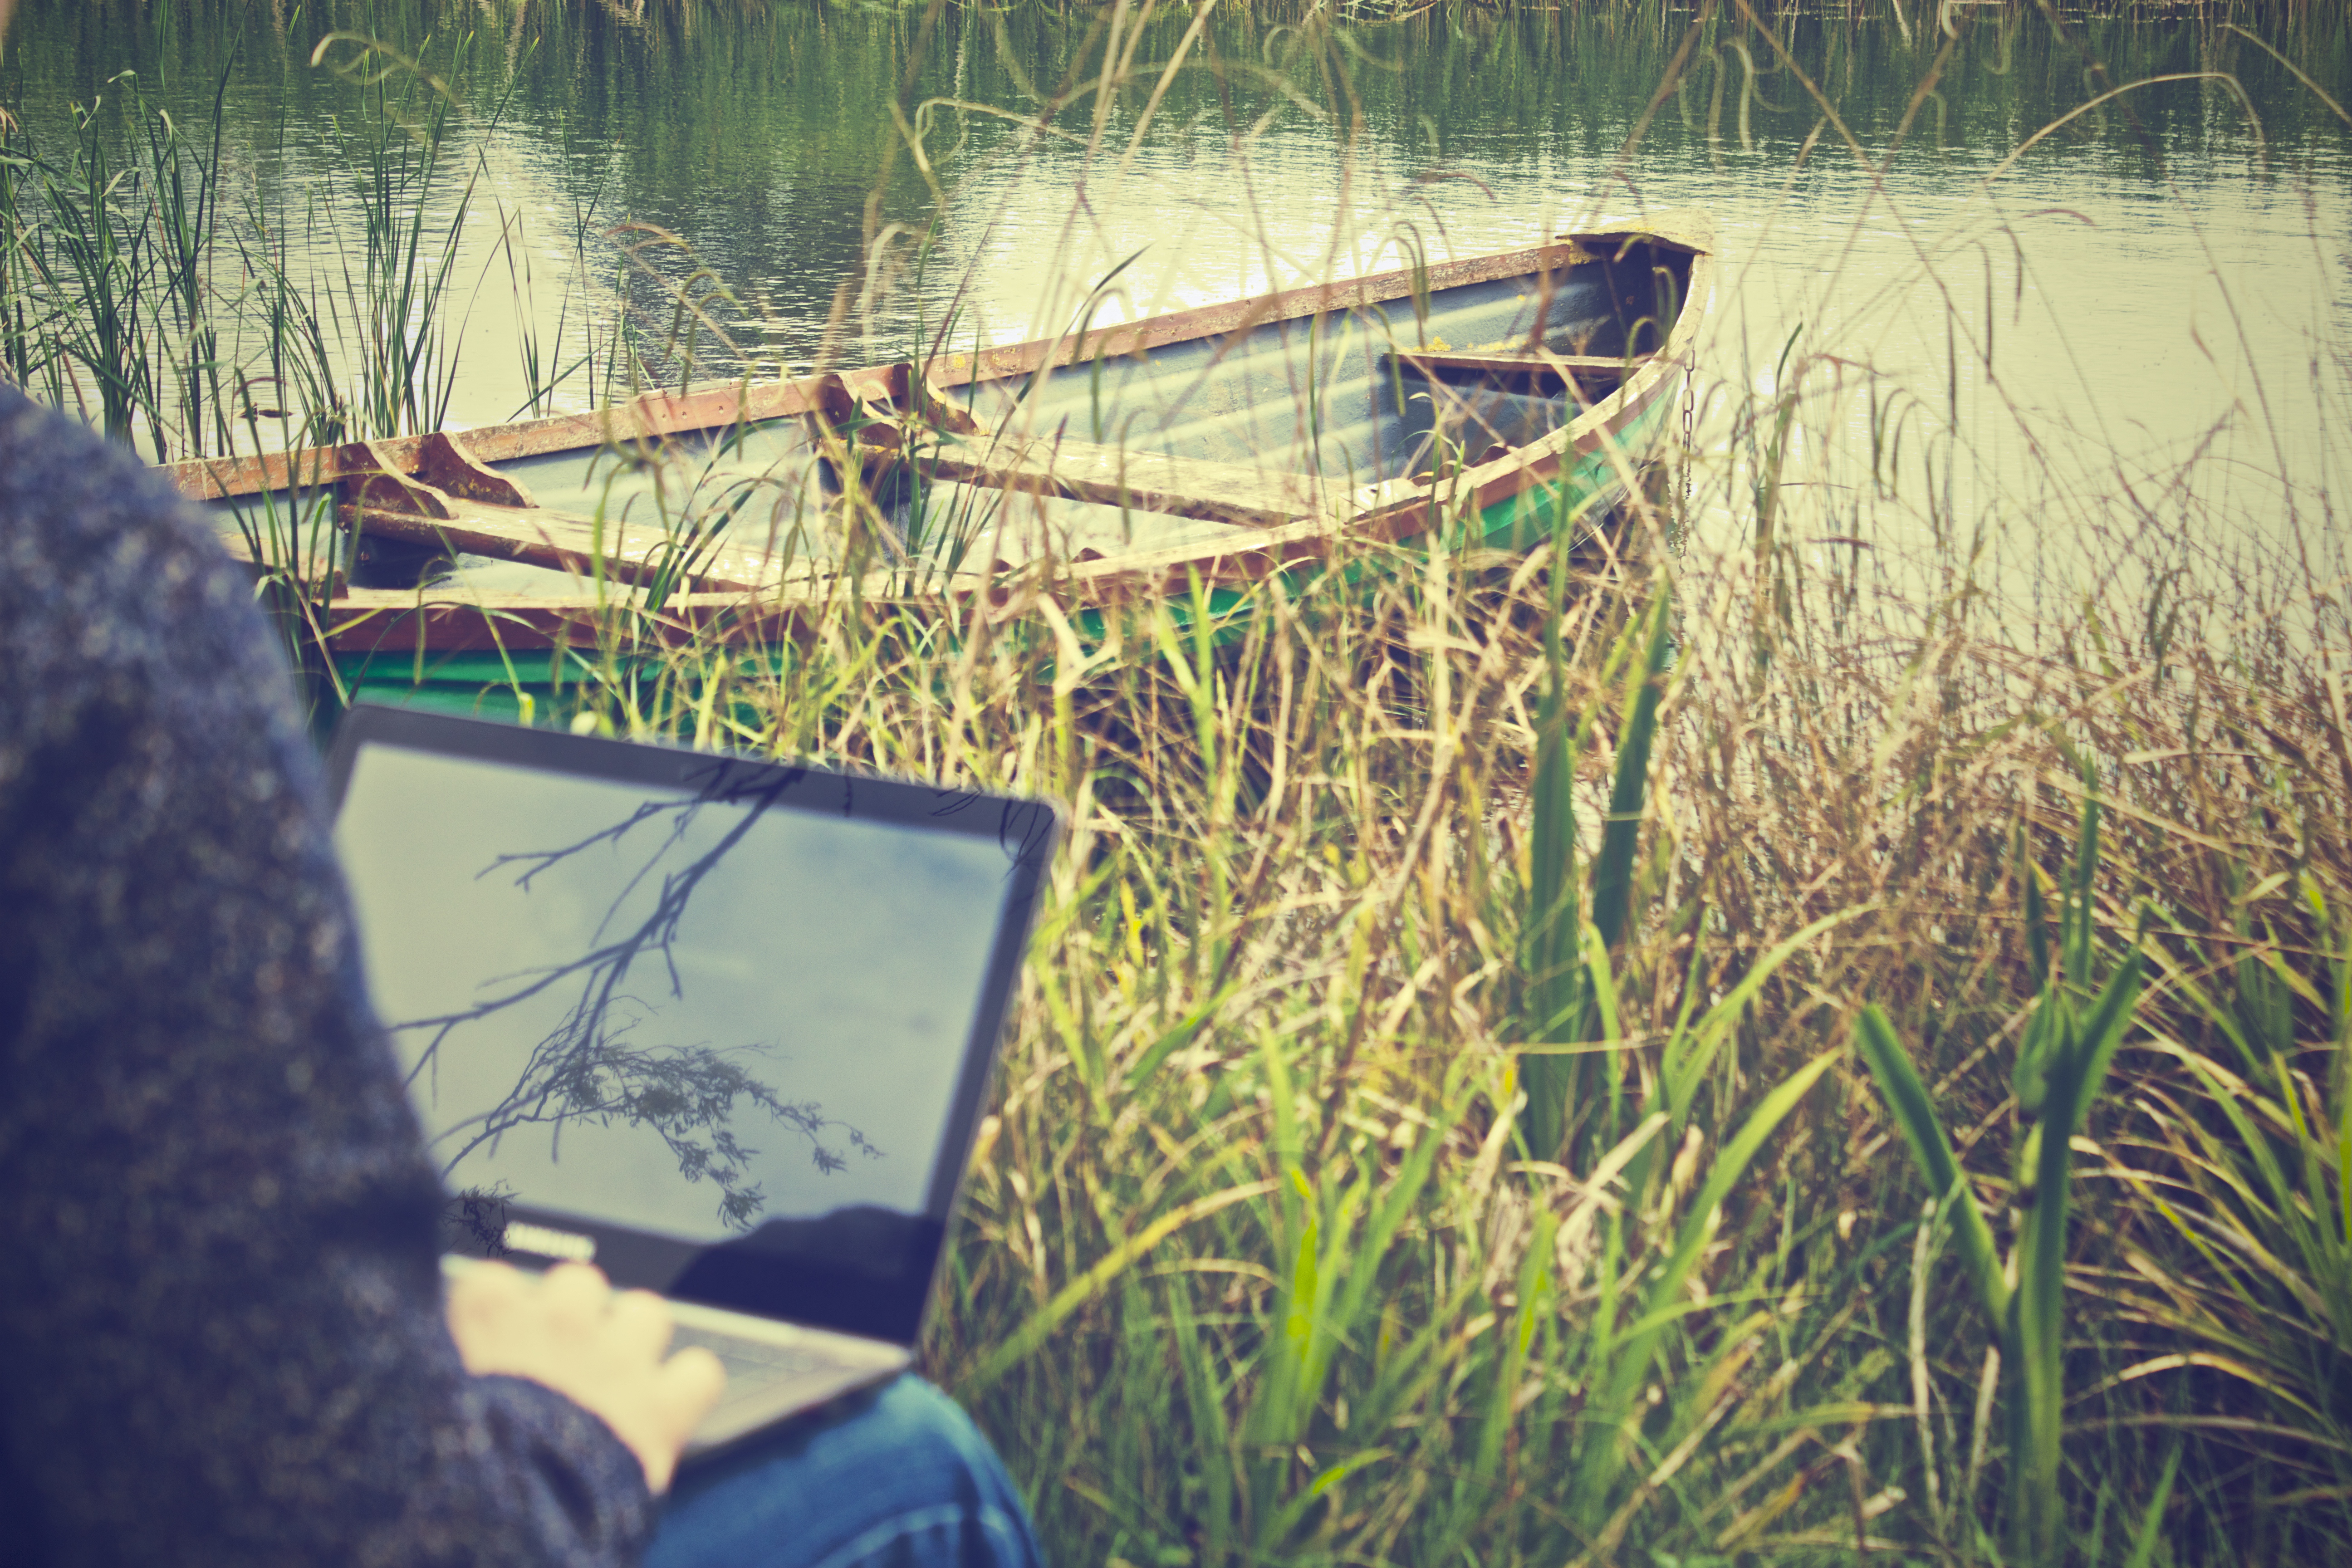
water, grass, grass family, reflection, bayou, plant, photography, river, wetland, vehicle